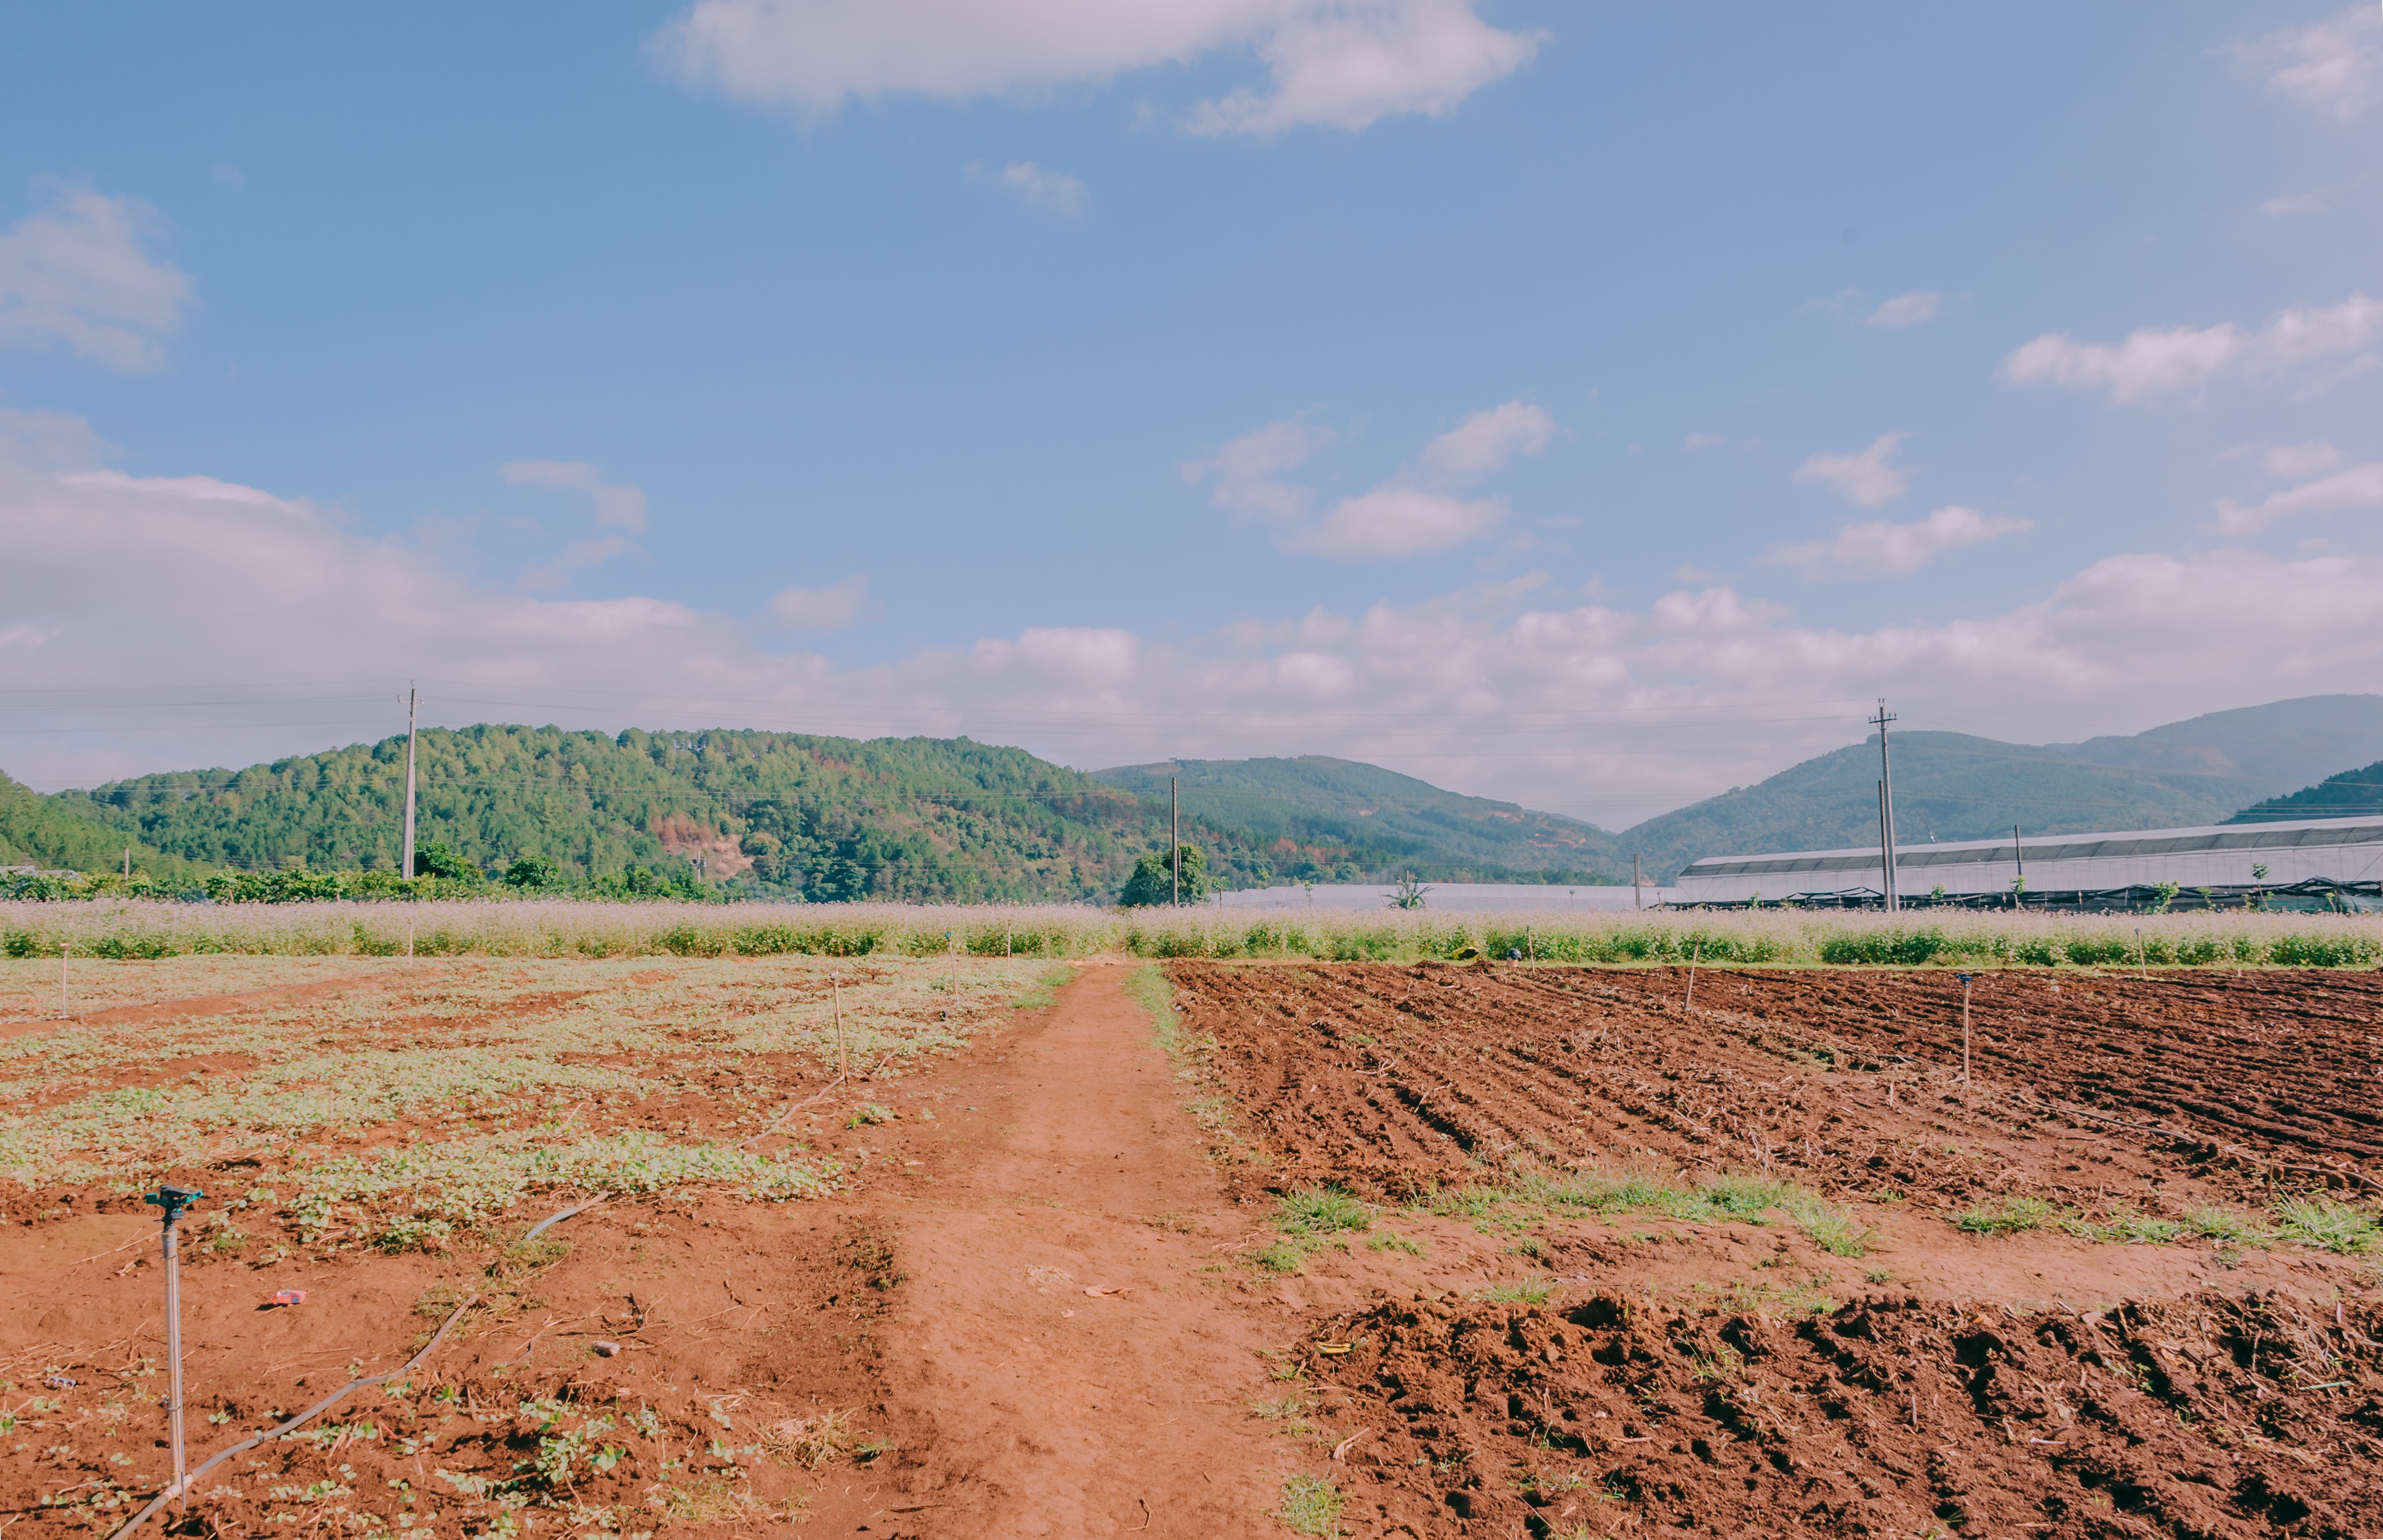
soil, sky, dirt road, field, road, plain, rural area, land lot, infrastructure, hill, grass, tree, landscape, mountain, cloud, plant, farm, plantation